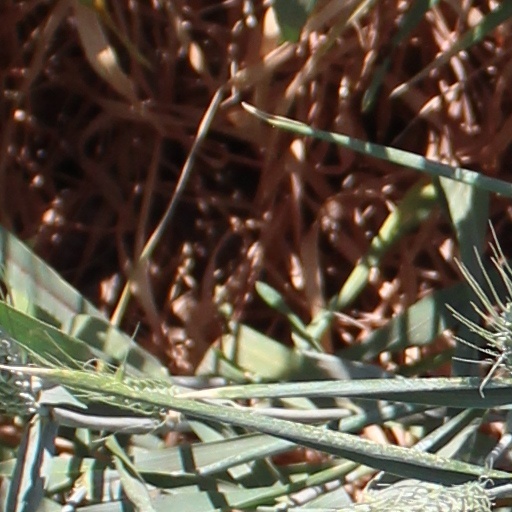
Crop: wheat